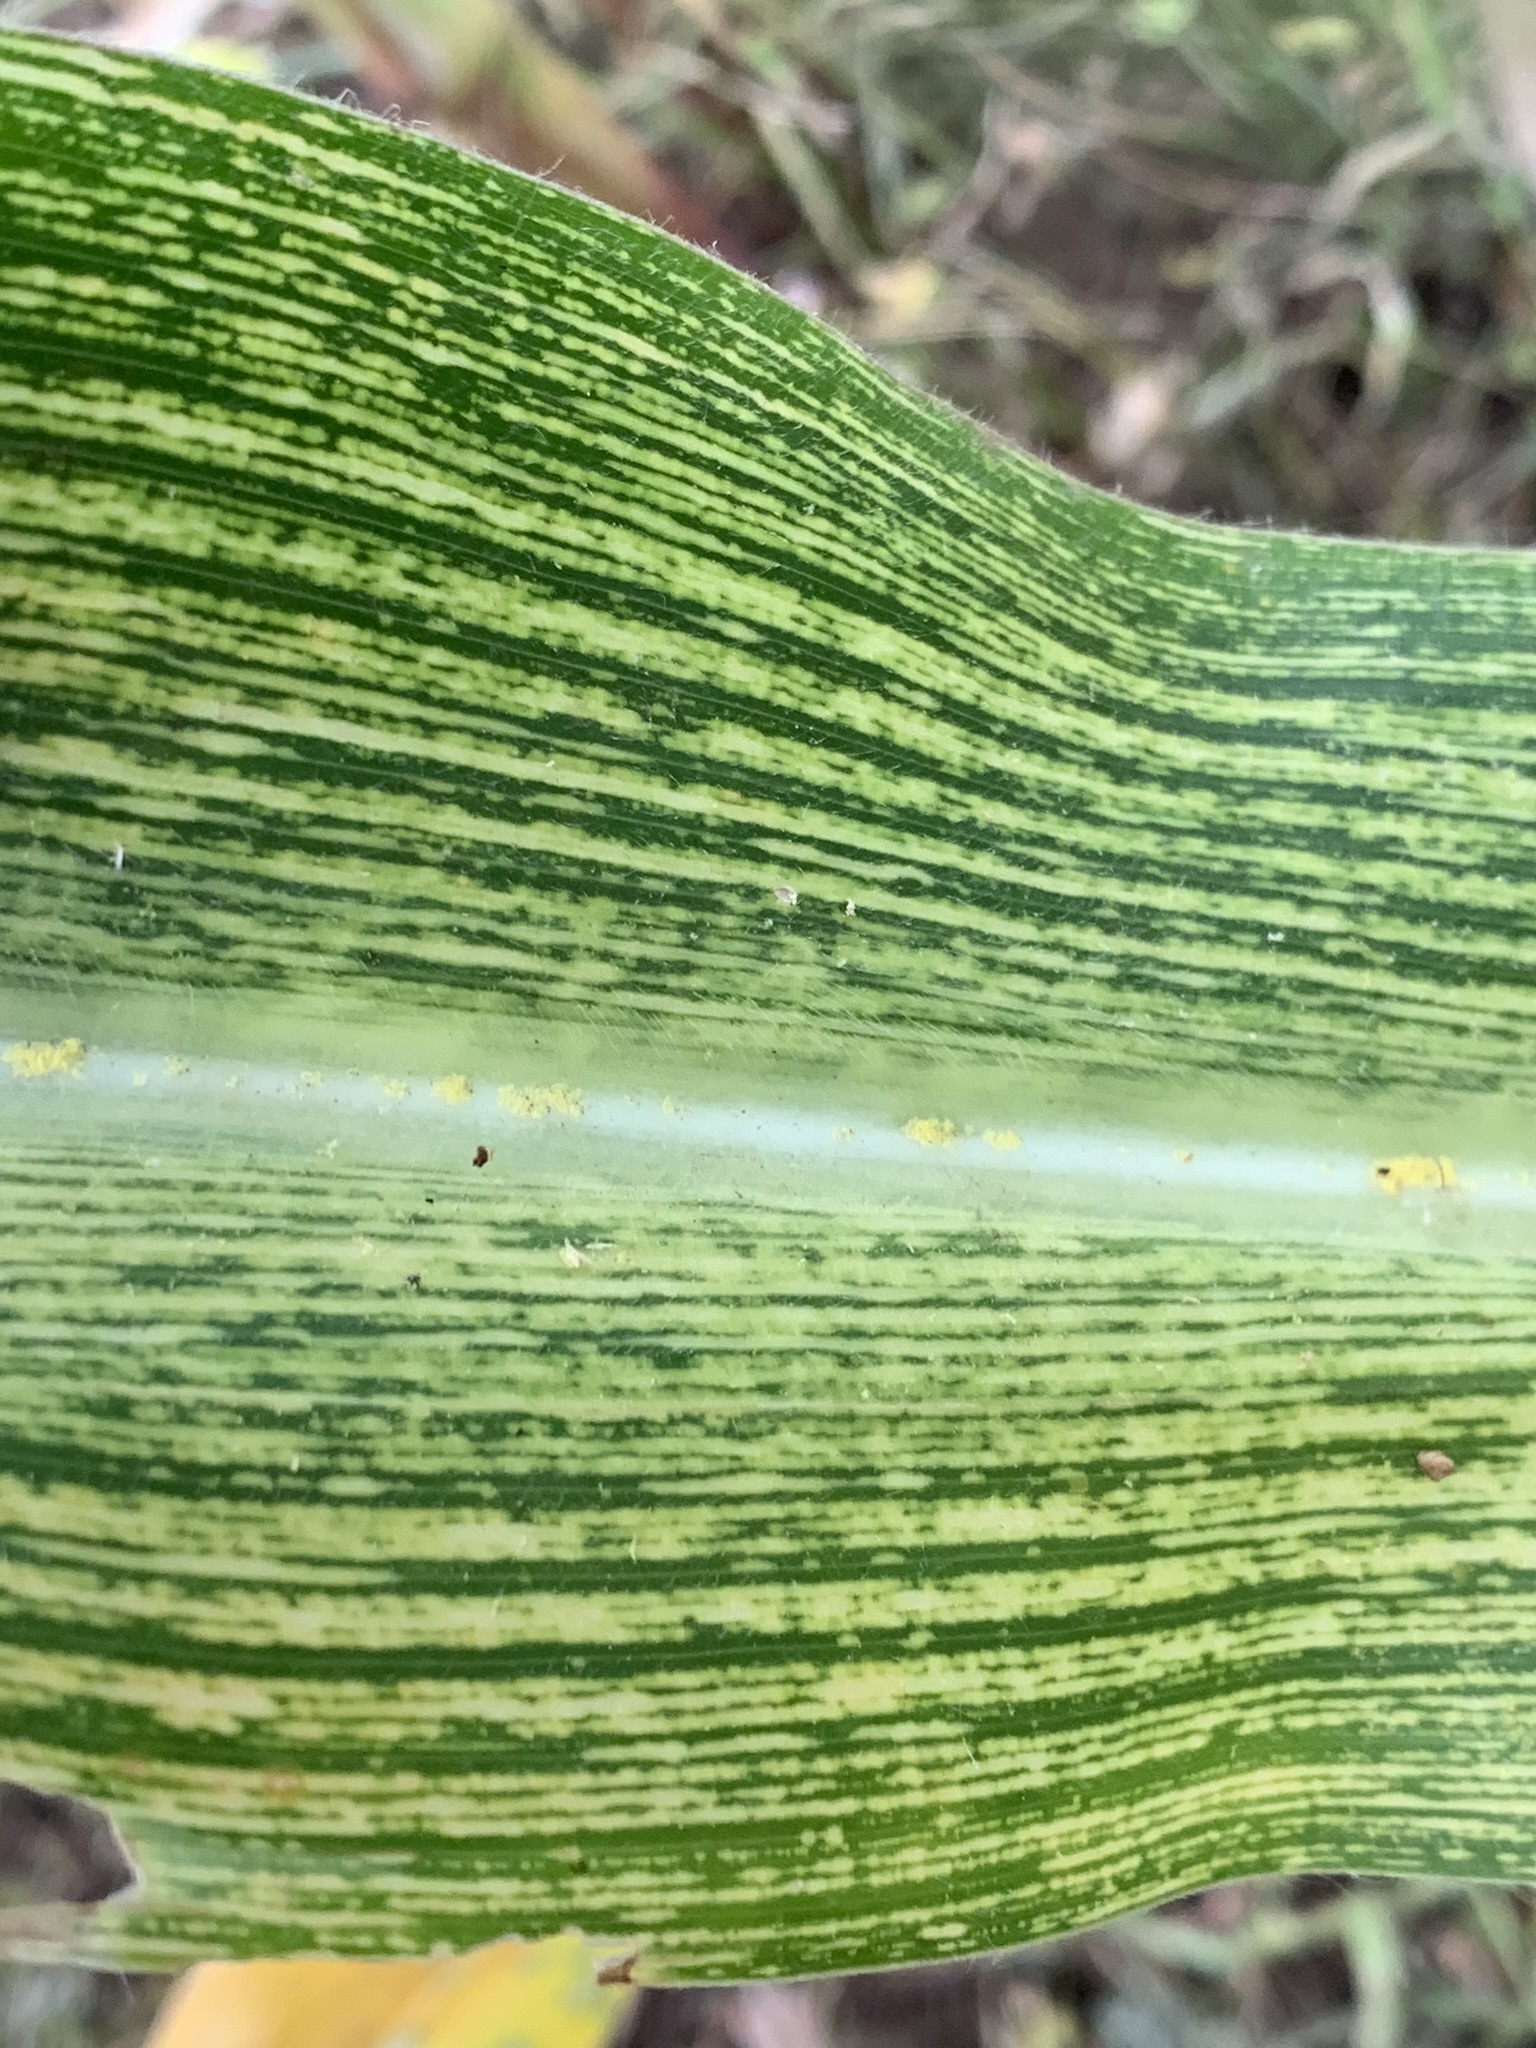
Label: MSV